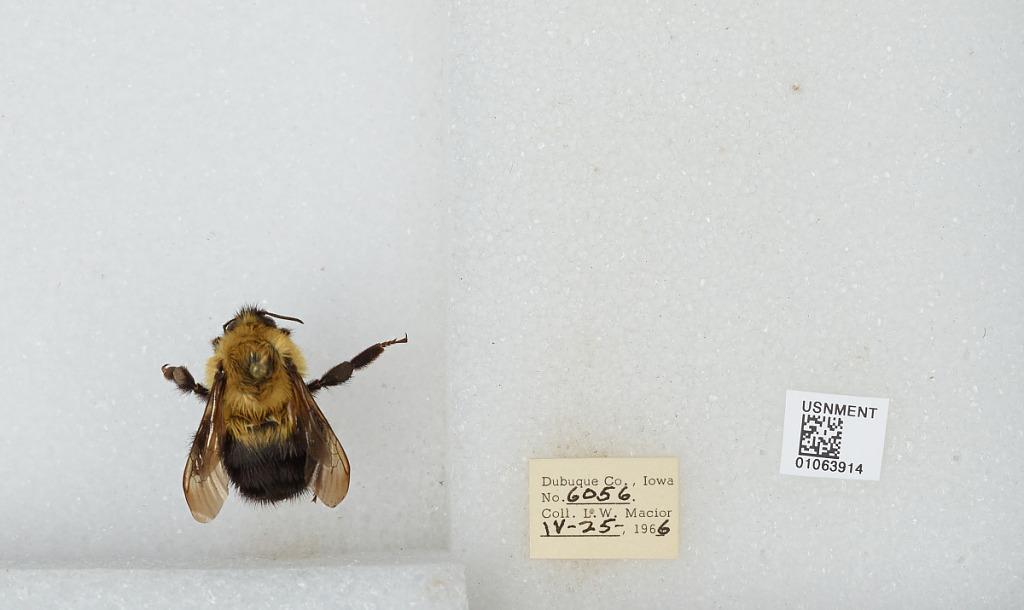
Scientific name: Bombus (Pyrobombus) bimaculatus Cresson
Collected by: L. Macior
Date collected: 1966-4-25
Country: United States
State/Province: Iowa
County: Dubuque
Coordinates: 42.4694, -90.8292